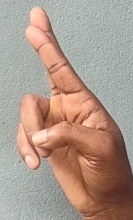
ASL sign: R